Sudan

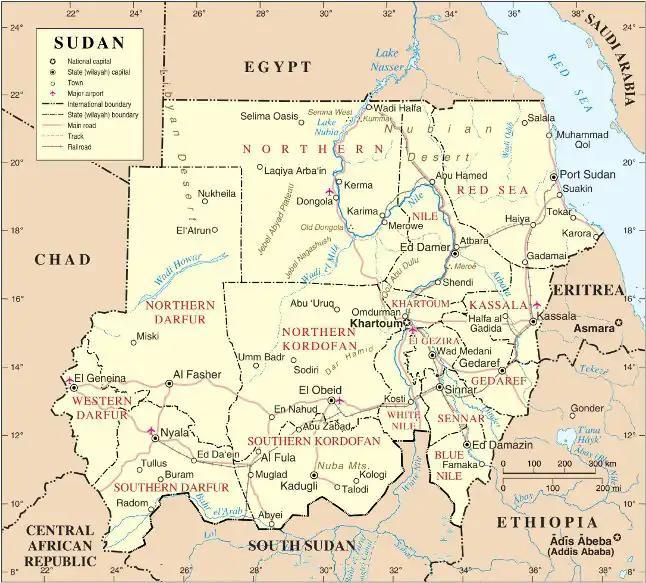
A map of Sudan. The Hala'ib Triangle has been under contested Egyptian administration since 2000.

On 30 June 1989, Colonel Omar al-Bashir led a bloodless military coup. The new military government suspended political parties and introduced an Islamic legal code on the national level. Later, al-Bashir carried out purges and executions in the upper ranks of the army, the banning of associations, political parties, and independent newspapers, and the imprisonment of leading political figures and journalists. On 16 October 1993, al-Bashir appointed himself "President" and disbanded the Revolutionary Command Council. The executive and legislative powers of the council were taken by al-Bashir.